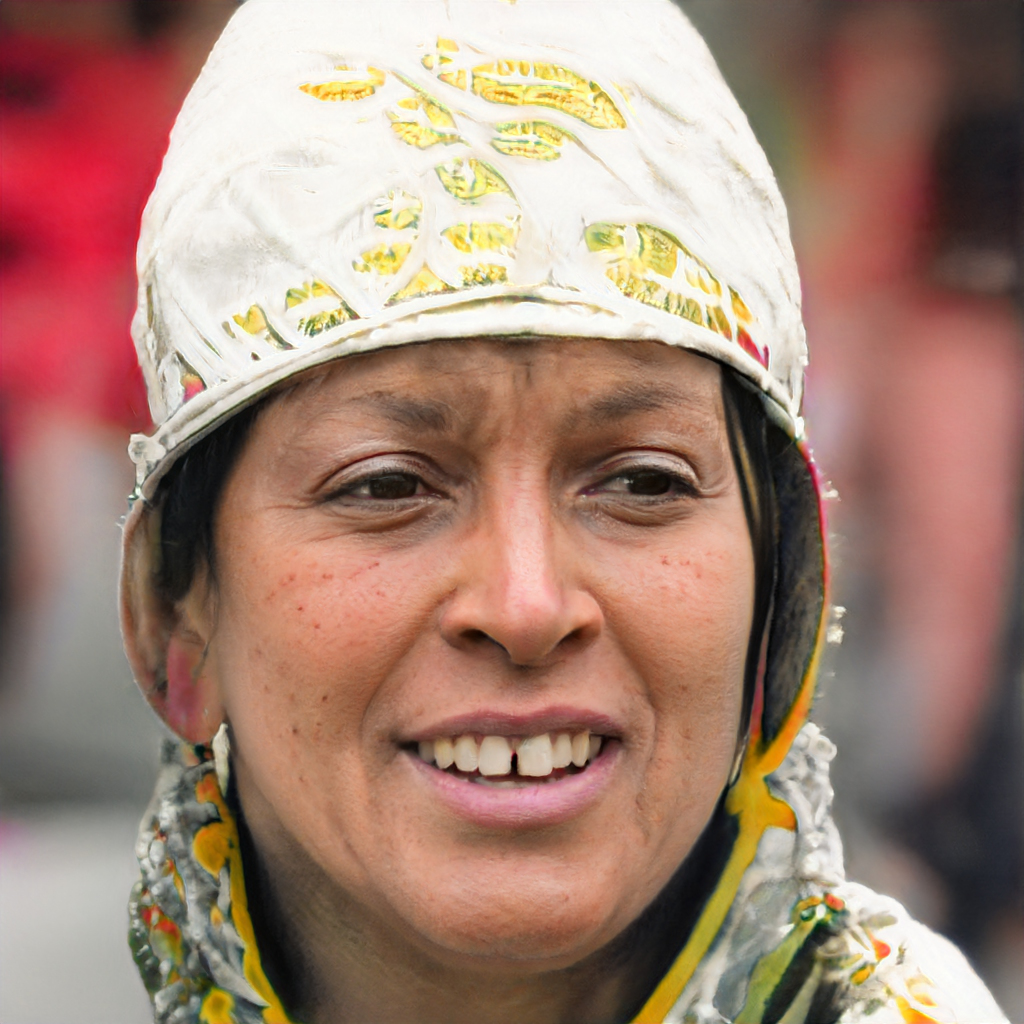
Portrait style: Real Portrait